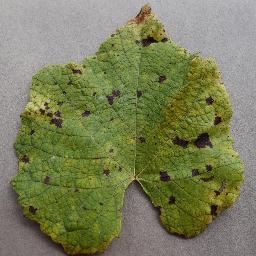
Label: Grape___Leaf_blight_(Isariopsis_Leaf_Spot)